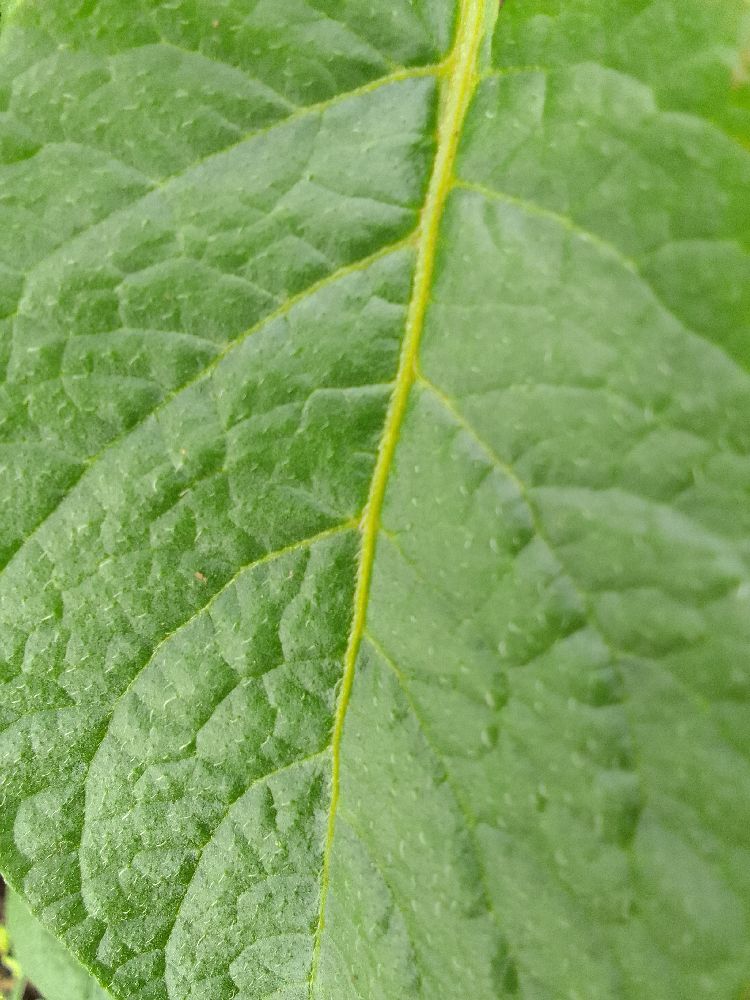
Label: Healthy